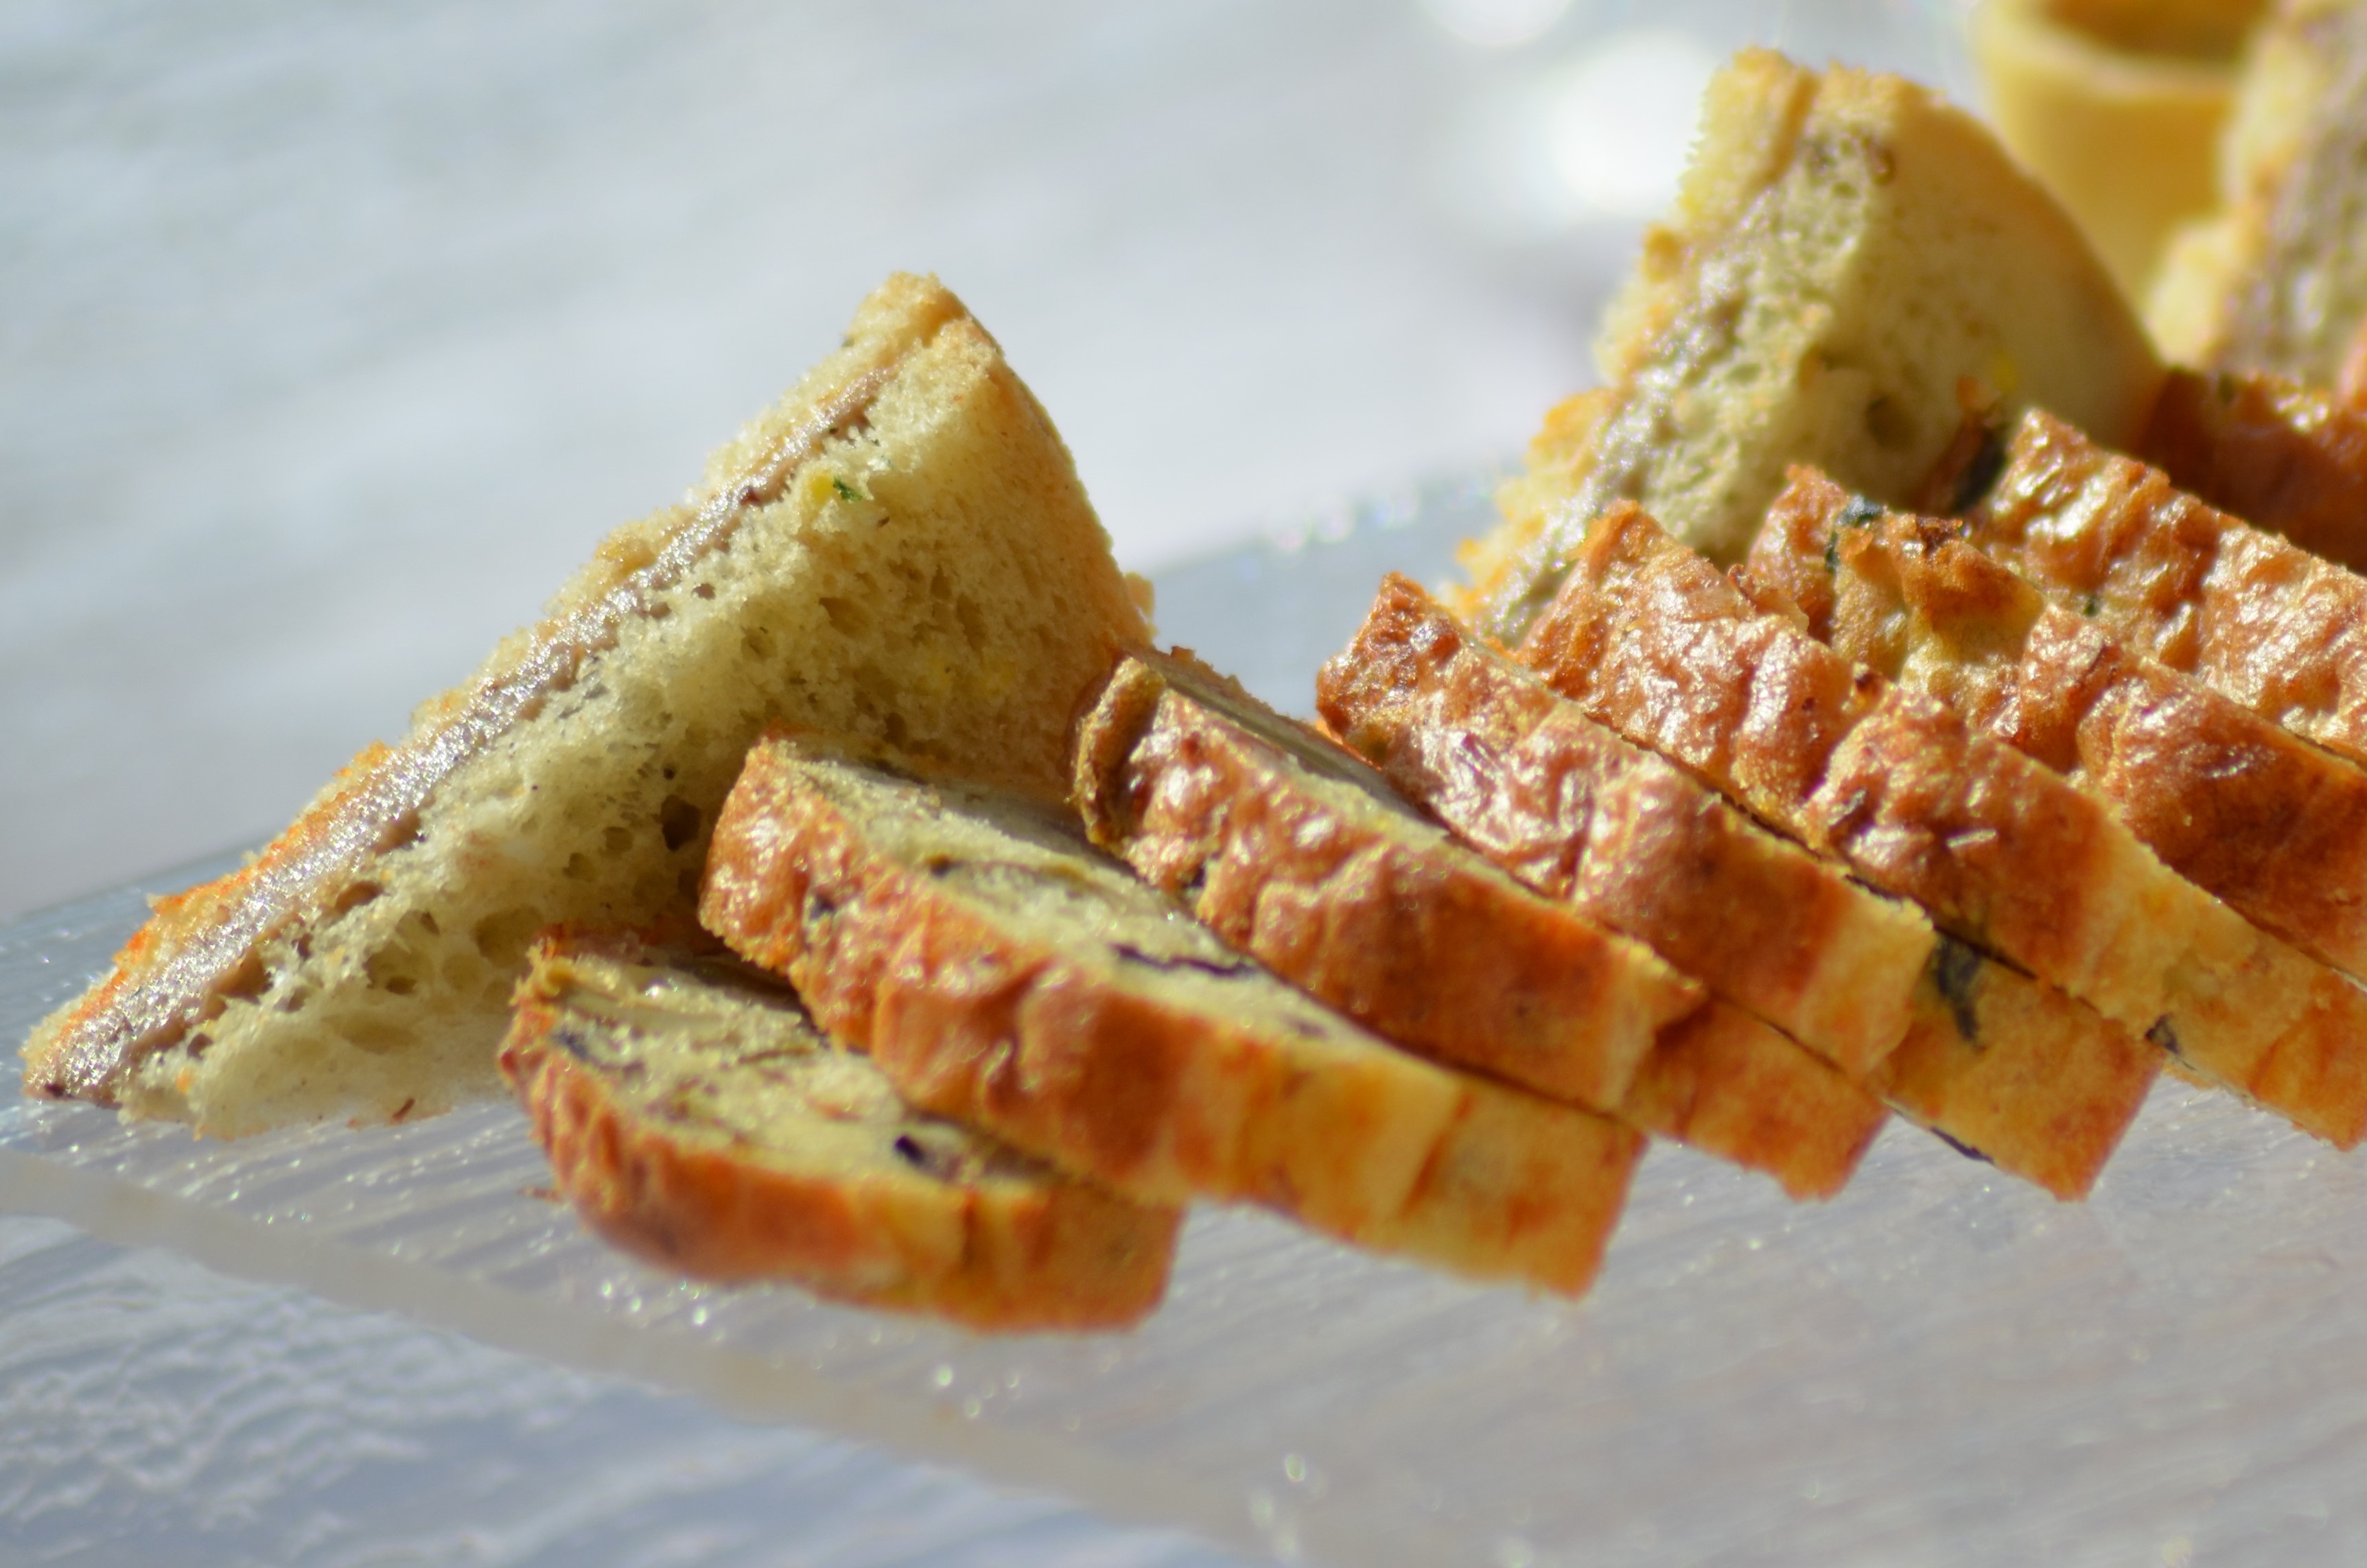
table, restaurant, bar, dish, meal, food, produce, breakfast, dessert, wedding, cuisine, dishes, reception, event, baked goods, aperitif, tasting, petit fours, appetizers, friendliness, apero, snack food